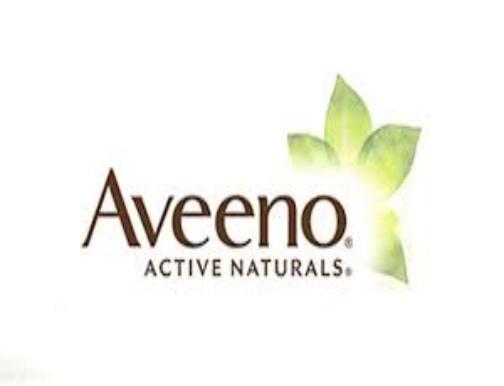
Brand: Aveeno
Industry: Necessities